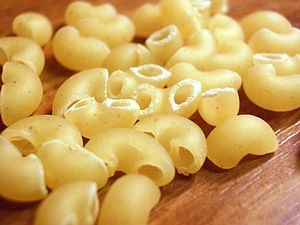
Makaroni
Ukogt makaroni
Makaroni er en type pasta.